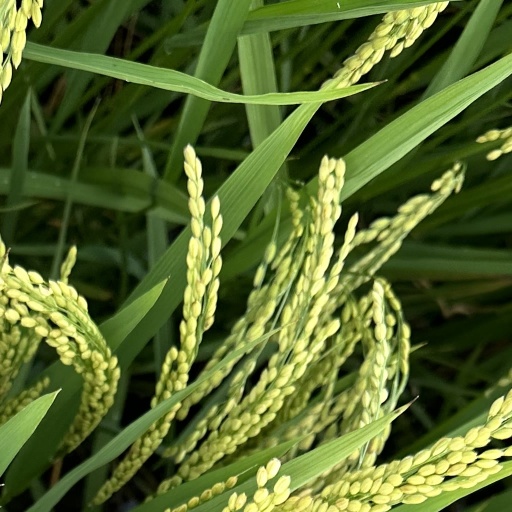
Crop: rice